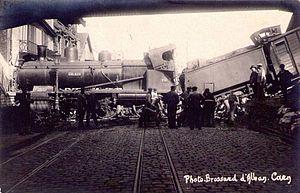
accident ferroviaire du 29 août 1929, rue de la Gare à Caen.
Le tramway de Caen est un mode de transport en commun à voie métrique ayant fonctionné à Caen de 1901 à 1937. Il fait suite à un premier réseau de transport à traction hippomobile créé à la fin du XIXᵉ siècle. Le tramway est exploité par la compagnie générale de traction par le biais de la compagnie des tramways électriques de Caen. Pour des raisons de coût, le tramway est abandonné au profit de l'autobus en 1937.
La gare de Caen, autrefois appelée gare de l'Ouest ou gare de l'État, est une gare ferroviaire française de la ligne de Mantes-la-Jolie à Cherbourg, située à proximité du centre ville de Caen dans le département du Calvados, en région Normandie.